Charles Leigh (physician)

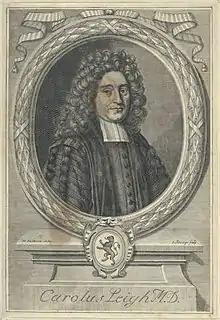
Charles Leigh, 1700 engraving by John Savage.

The son of William Leigh of Singleton-in-the-Fylde, Lancashire, and great-grandson of William Leigh, was born at Singleton Grange in 1662. On 7 July 1679 he became a commoner of Brasenose College, Oxford, where he graduated B.A. on 24 May 1683.